Carrie Chapman Catt House

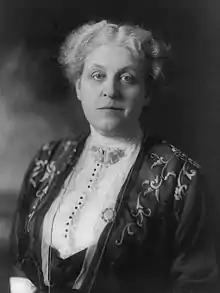
A black-and-white portrait of a woman from the belly up. She is wearing clothing common to the early 20th century and has a short haircut.

In 1915 she returned to NAWSA and was re-elected president. She geared the organization's strategy toward what would later become the "Winning Plan", that of lobbying more states to grant women the vote in order to build momentum for a constitutional amendment guaranteeing women's suffrage in federal elections as well. The organization had over two million members in 1917 when the U.S. entered World War I and she put suffrage aside to support the war effort.